Variator (variable valve timing)

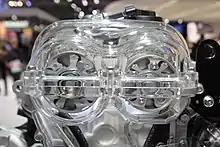
'Fluted variators' on a transparent model of a Hyundai T-GDI engine

Volkswagen use a variator system with two variators, one for each camshaft. Like the Alfa Romeo system, these are electrically-controlled hydraulic units, mounted in the camshaft's timing belt pulley. These systems are fitted to the Volkswagen VR5 and VR6 engines, and also to the W8 and W12 engines. The multiple-bank W engines have four variators in total, one for each camshaft.